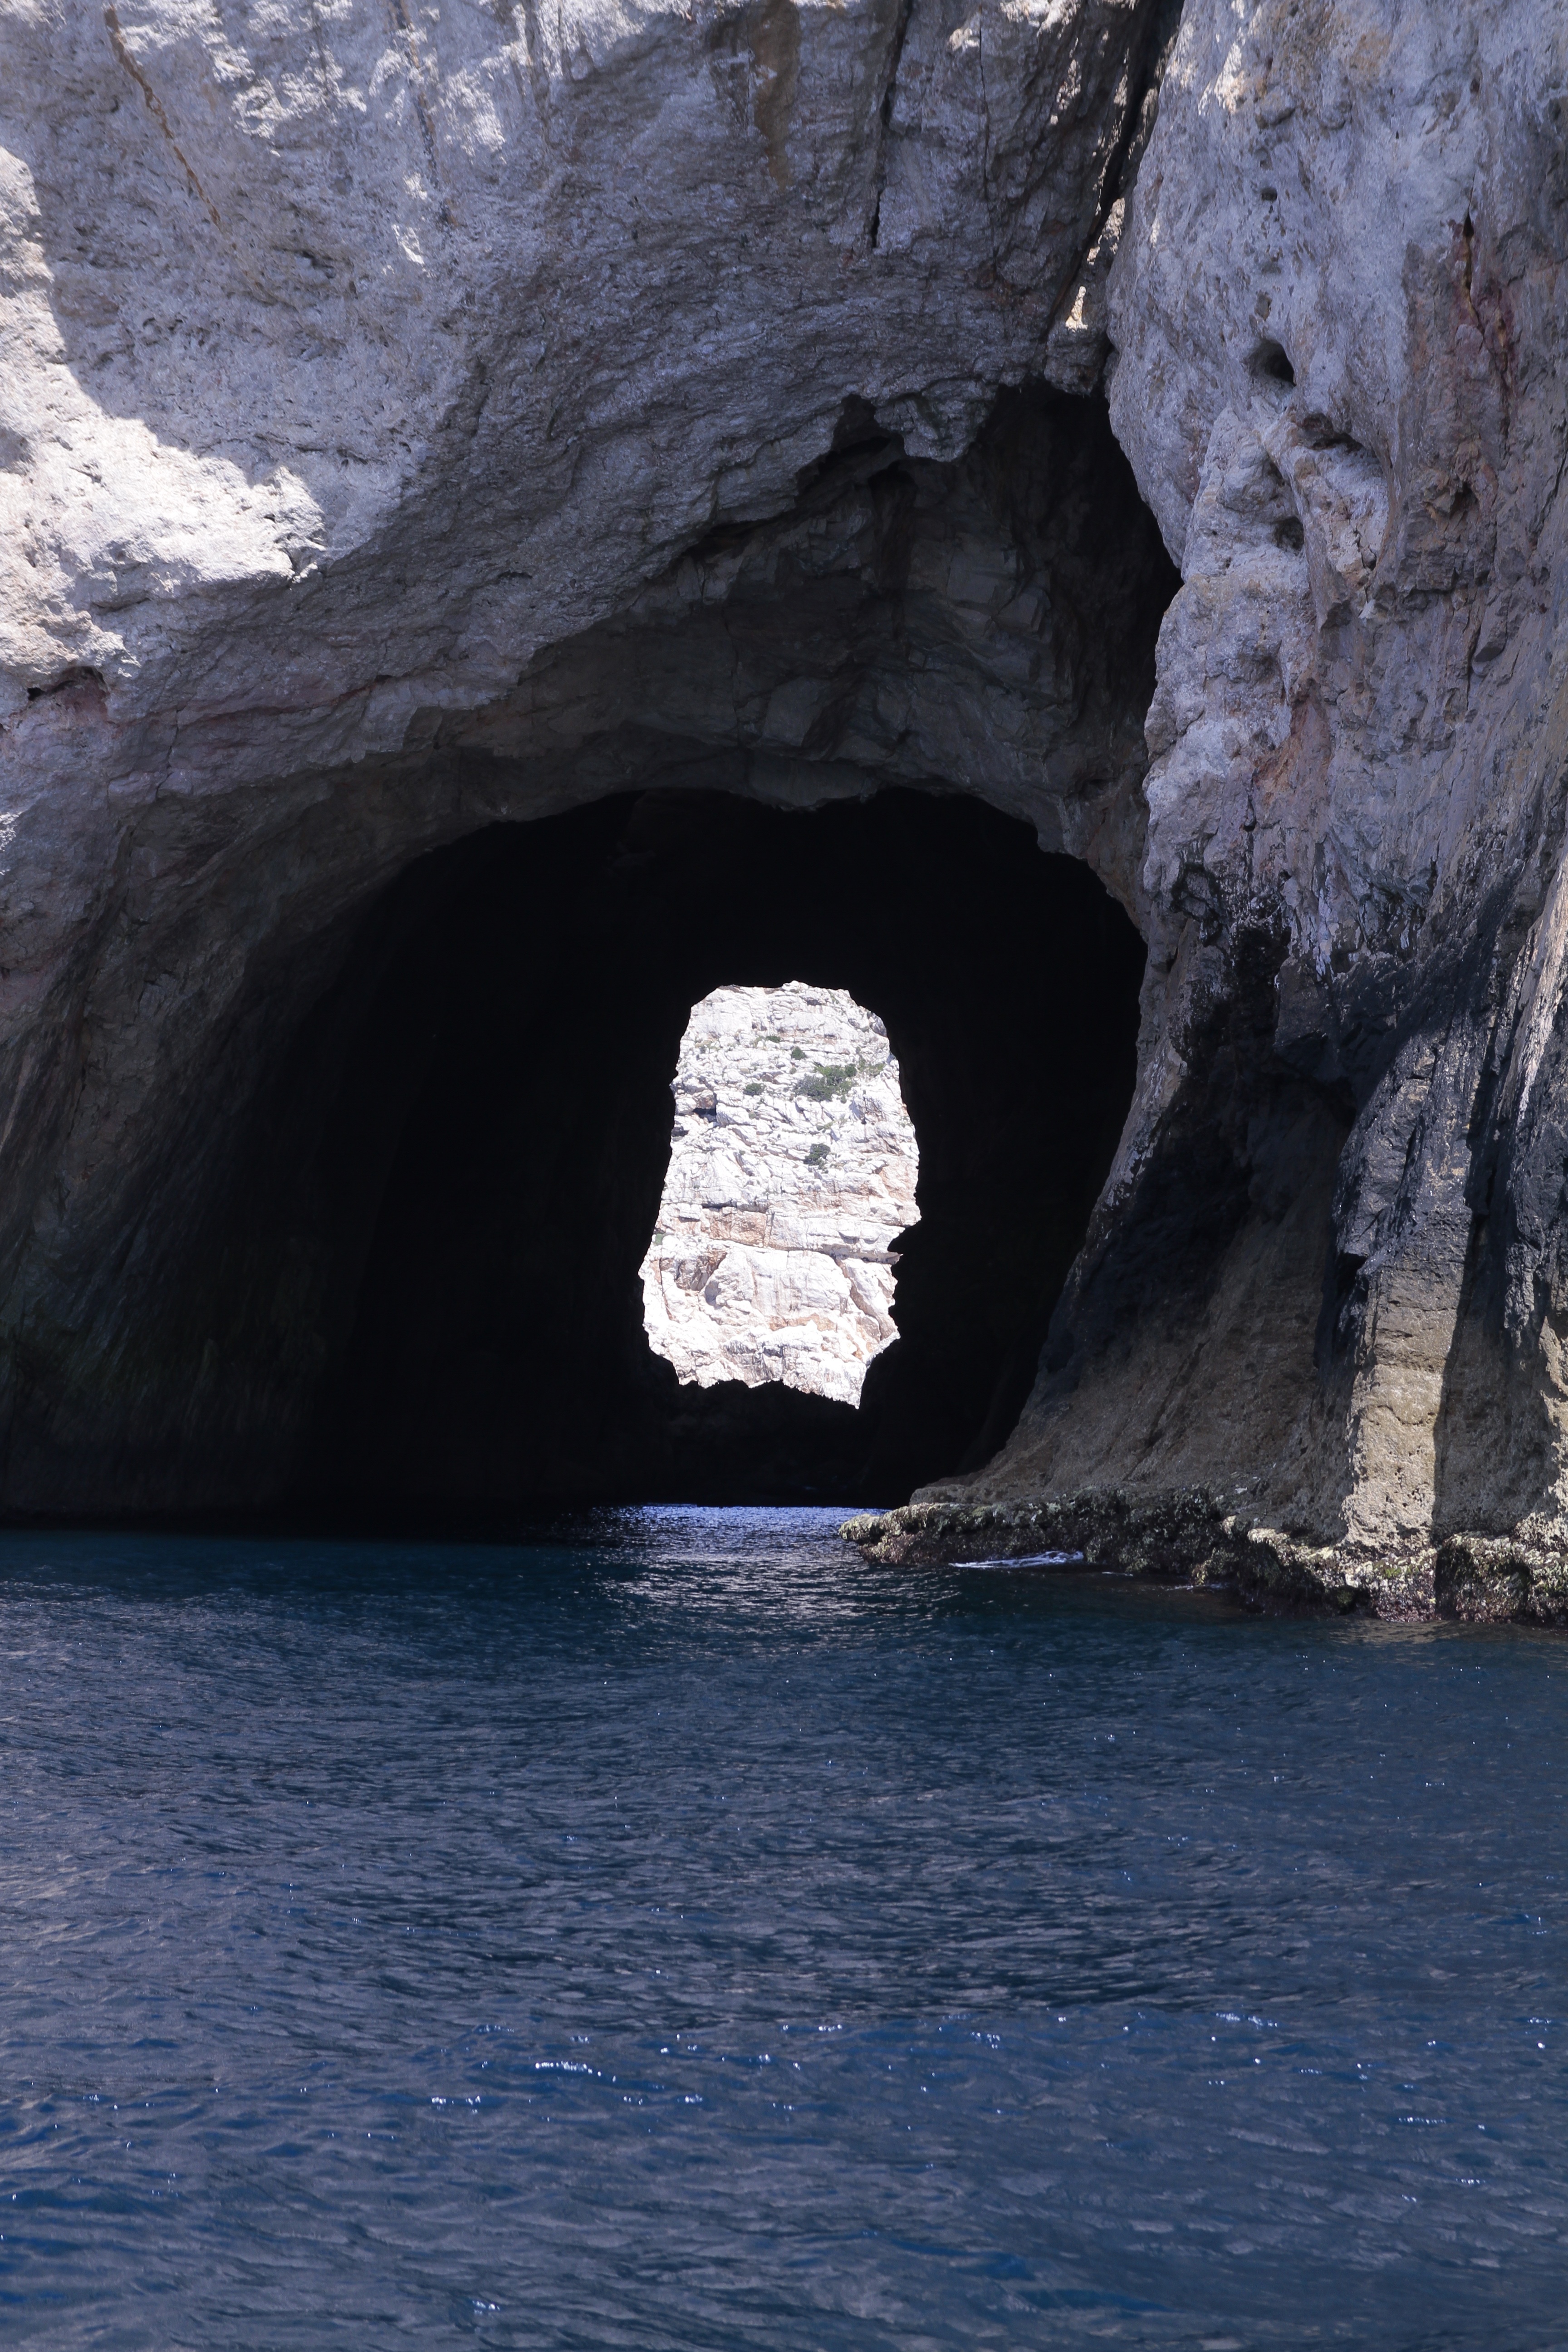
sea, coast, water, rock, ocean, formation, cliff, boot, cave, mediterranean, holiday, bay, italy, blue, terrain, sardinia, landform, natural arch, boat trip, sea cave, rock passage, neptunggrotte, geographical feature, glacial landform